NBC Nightly News

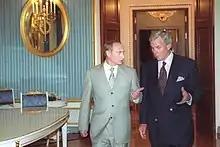
Brokaw with Vladimir Putin before an interview on June 2, 2000

On September 11, 2001, Brokaw joined Katie Couric and Matt Lauer around 9:30 a.m., following the live attack on the South Tower of the World Trade Center, and continued to anchor all day, until after midnight. Following the collapse of the second tower, Brokaw said: